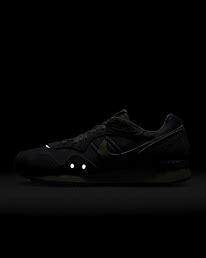
Brand: Nike
Model: Venture Runner